Juanita Abernathy

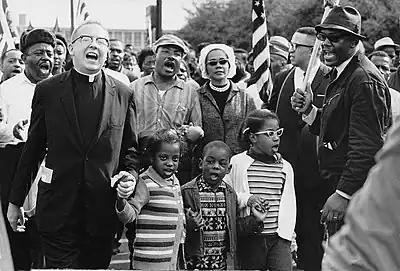
Juanita Abernathy and her husband Ralph David Abernathy, with James Reeb, Martin Luther King Jr., and Coretta Scott King, as the Abernathy children lead the 1965 Selma to Montgomery March into Montgomery.

Juanita Odessa Jones was born in Uniontown, Alabama. She studied at Selma University and after it attended Tennessee State University from which she later graduated as well. She worked as a teacher, and worked for Mary Kay Cosmetics. She also served on the board of trustees for the Morehouse School of Religion, and on the board of directors for the Atlanta Fulton County League of Women Voters and the Metropolitan Atlanta Rapid Transit Authority.